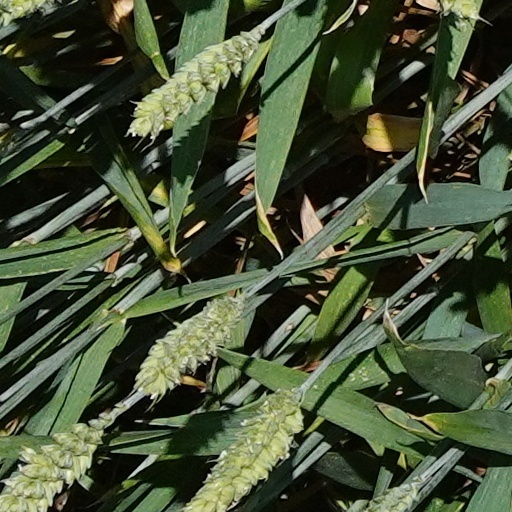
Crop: wheat